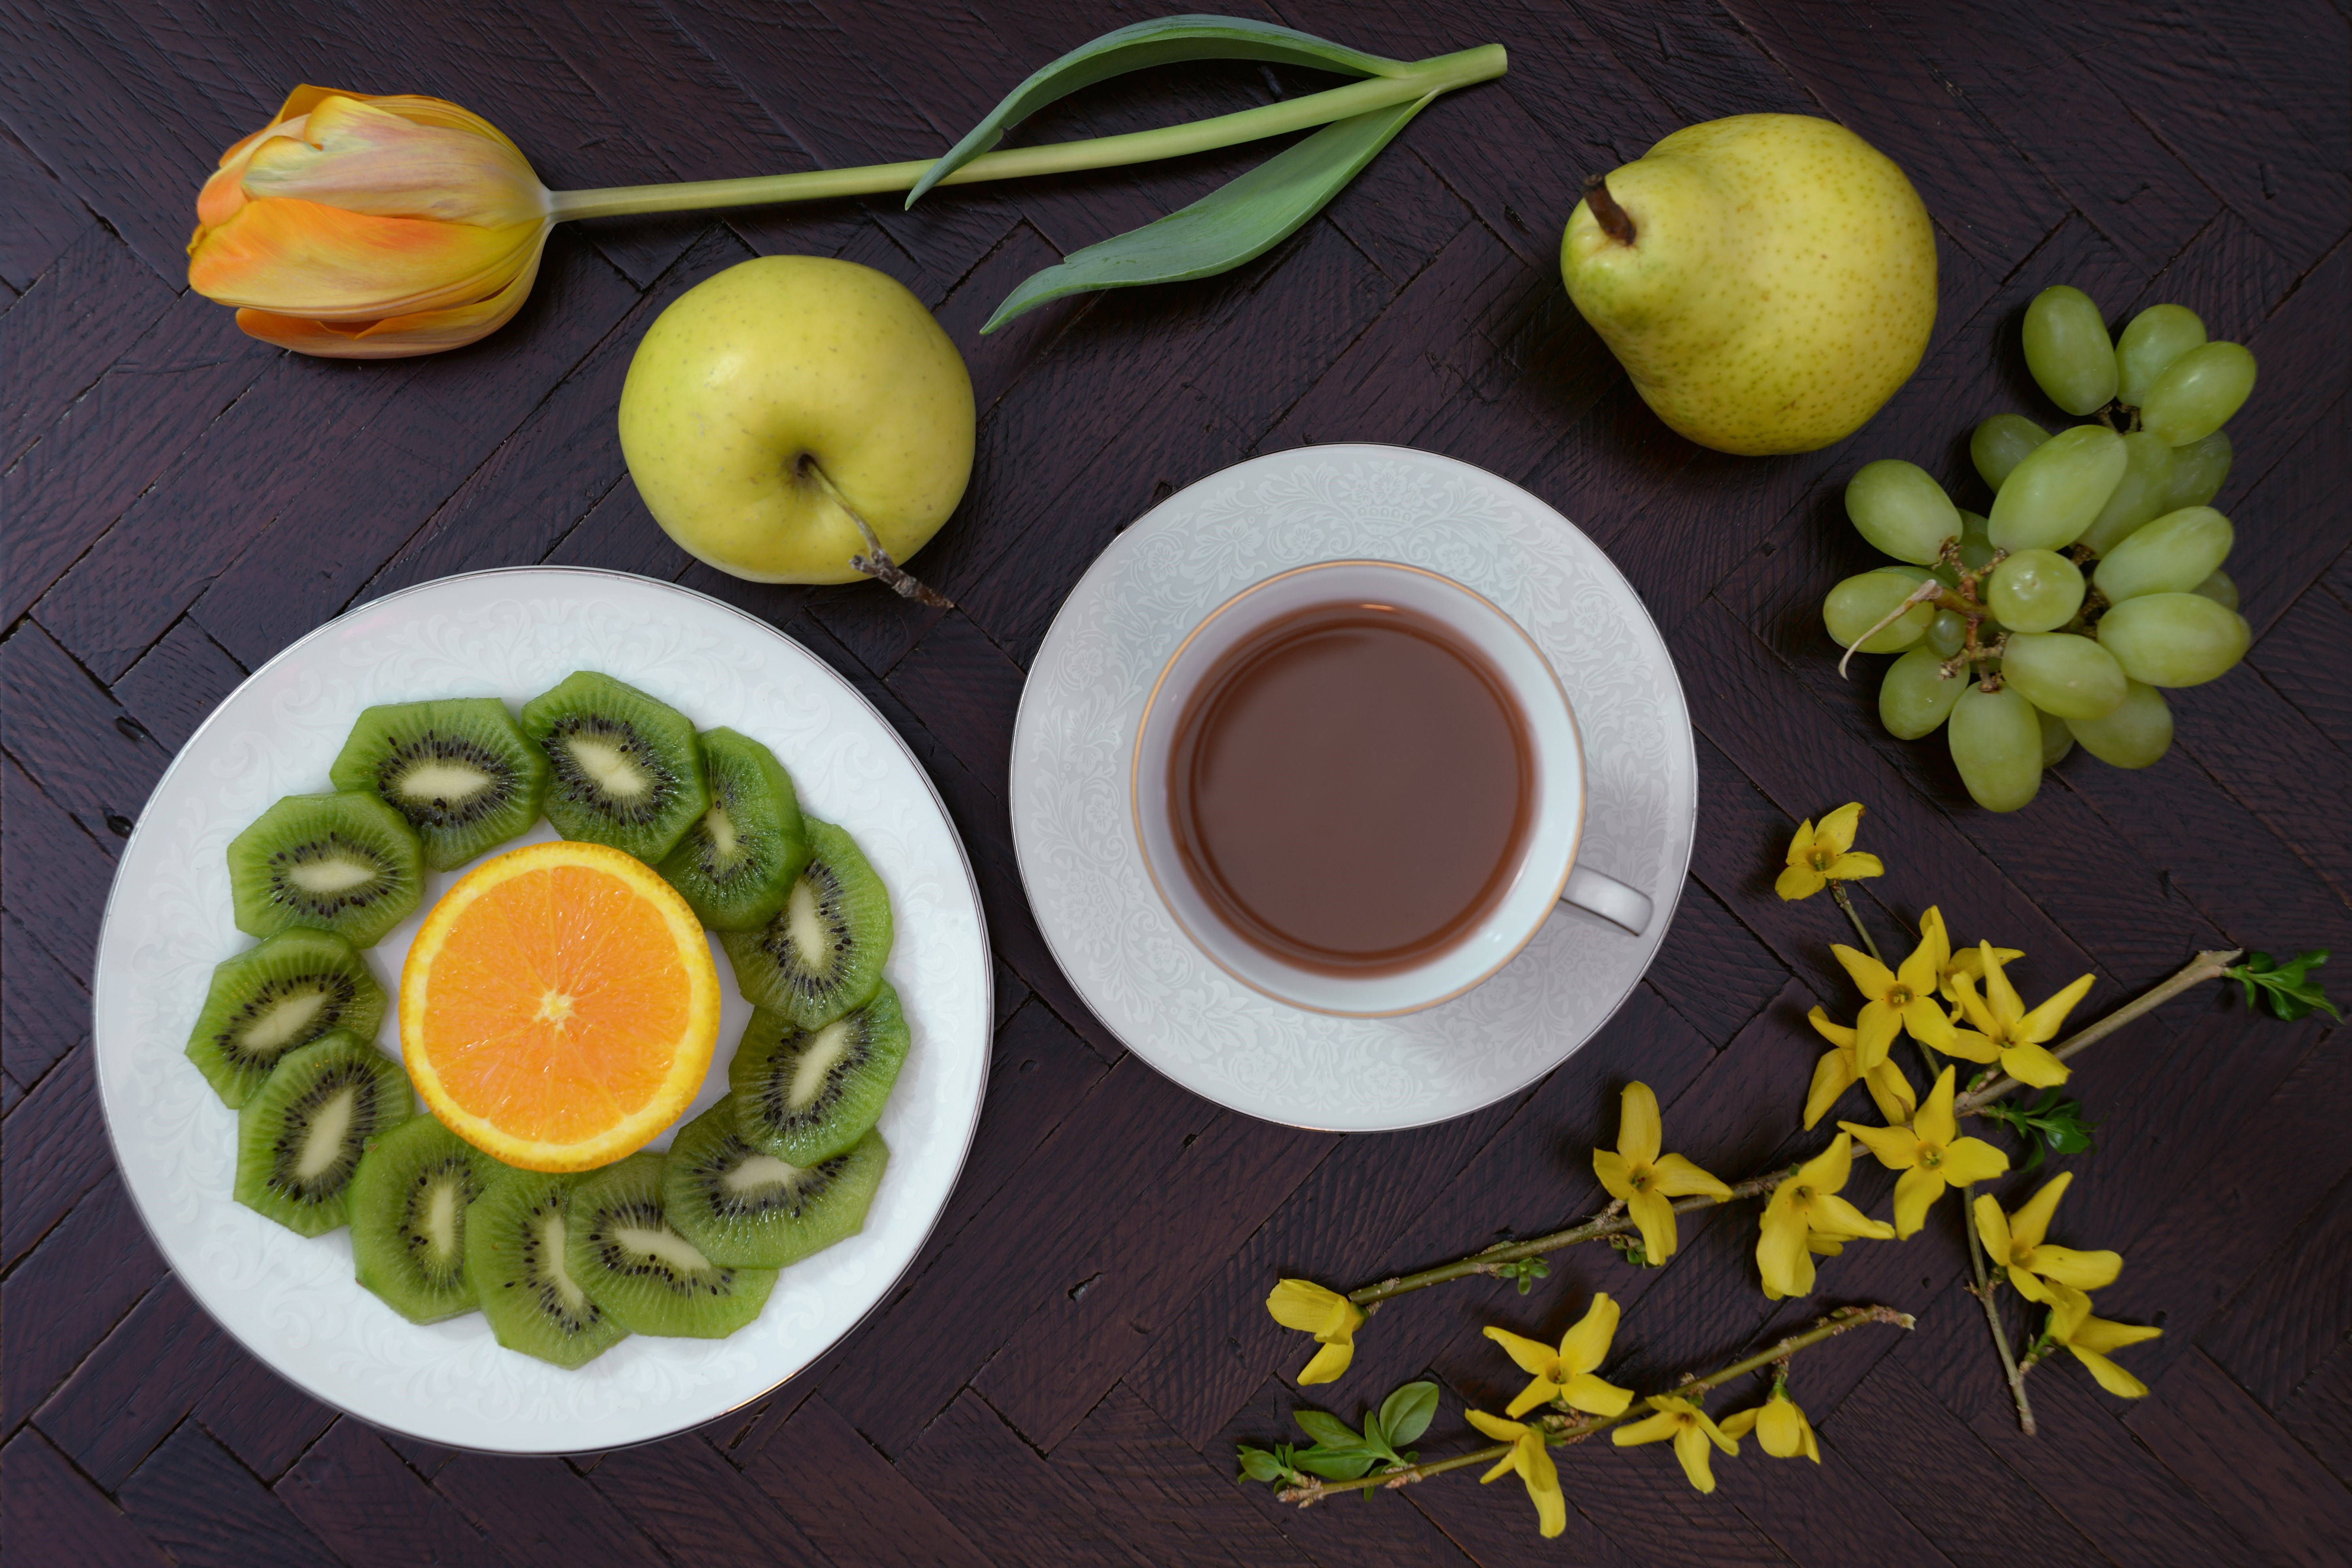
food, ingredient, dish, lemon, fruit, cuisine, produce, avocado, plant, citrus, vegetarian food, breakfast, meyer lemon, serveware, saucer